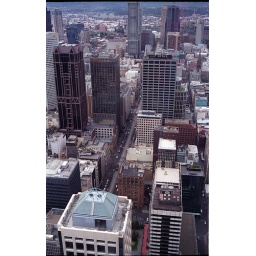
Rialto Towers, Melbourne, Australia, is the tallest office building in the Southern Hemisphere.